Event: Nepal Earthquake
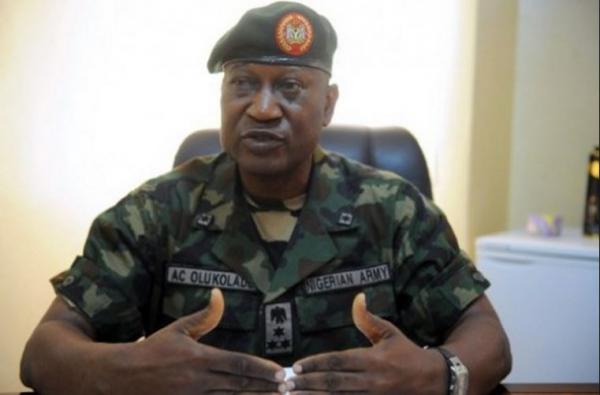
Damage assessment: no_damage